John Drew Sheard Sr.

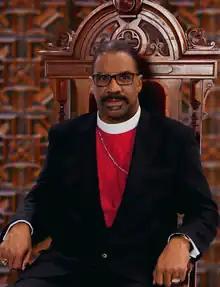

John Drew Sheard Sr. (born January 1, 1959) is an American pastor and minister from Detroit, Michigan, who is the current presiding bishop of the Church of God in Christ, a six million-member predominantly African-American Holiness Pentecostal denomination that has now grown to become one of the largest African-American Pentecostal denominations in the United States.